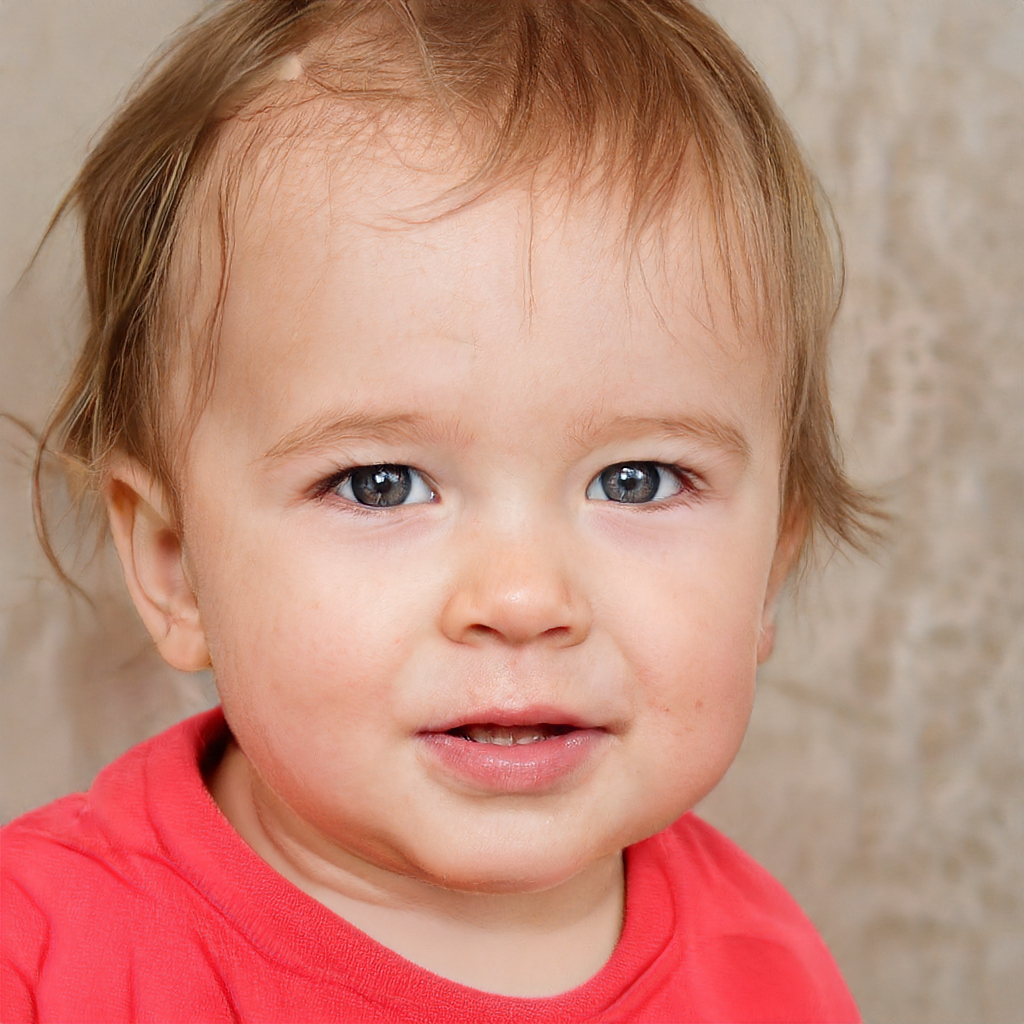
Gender: Male